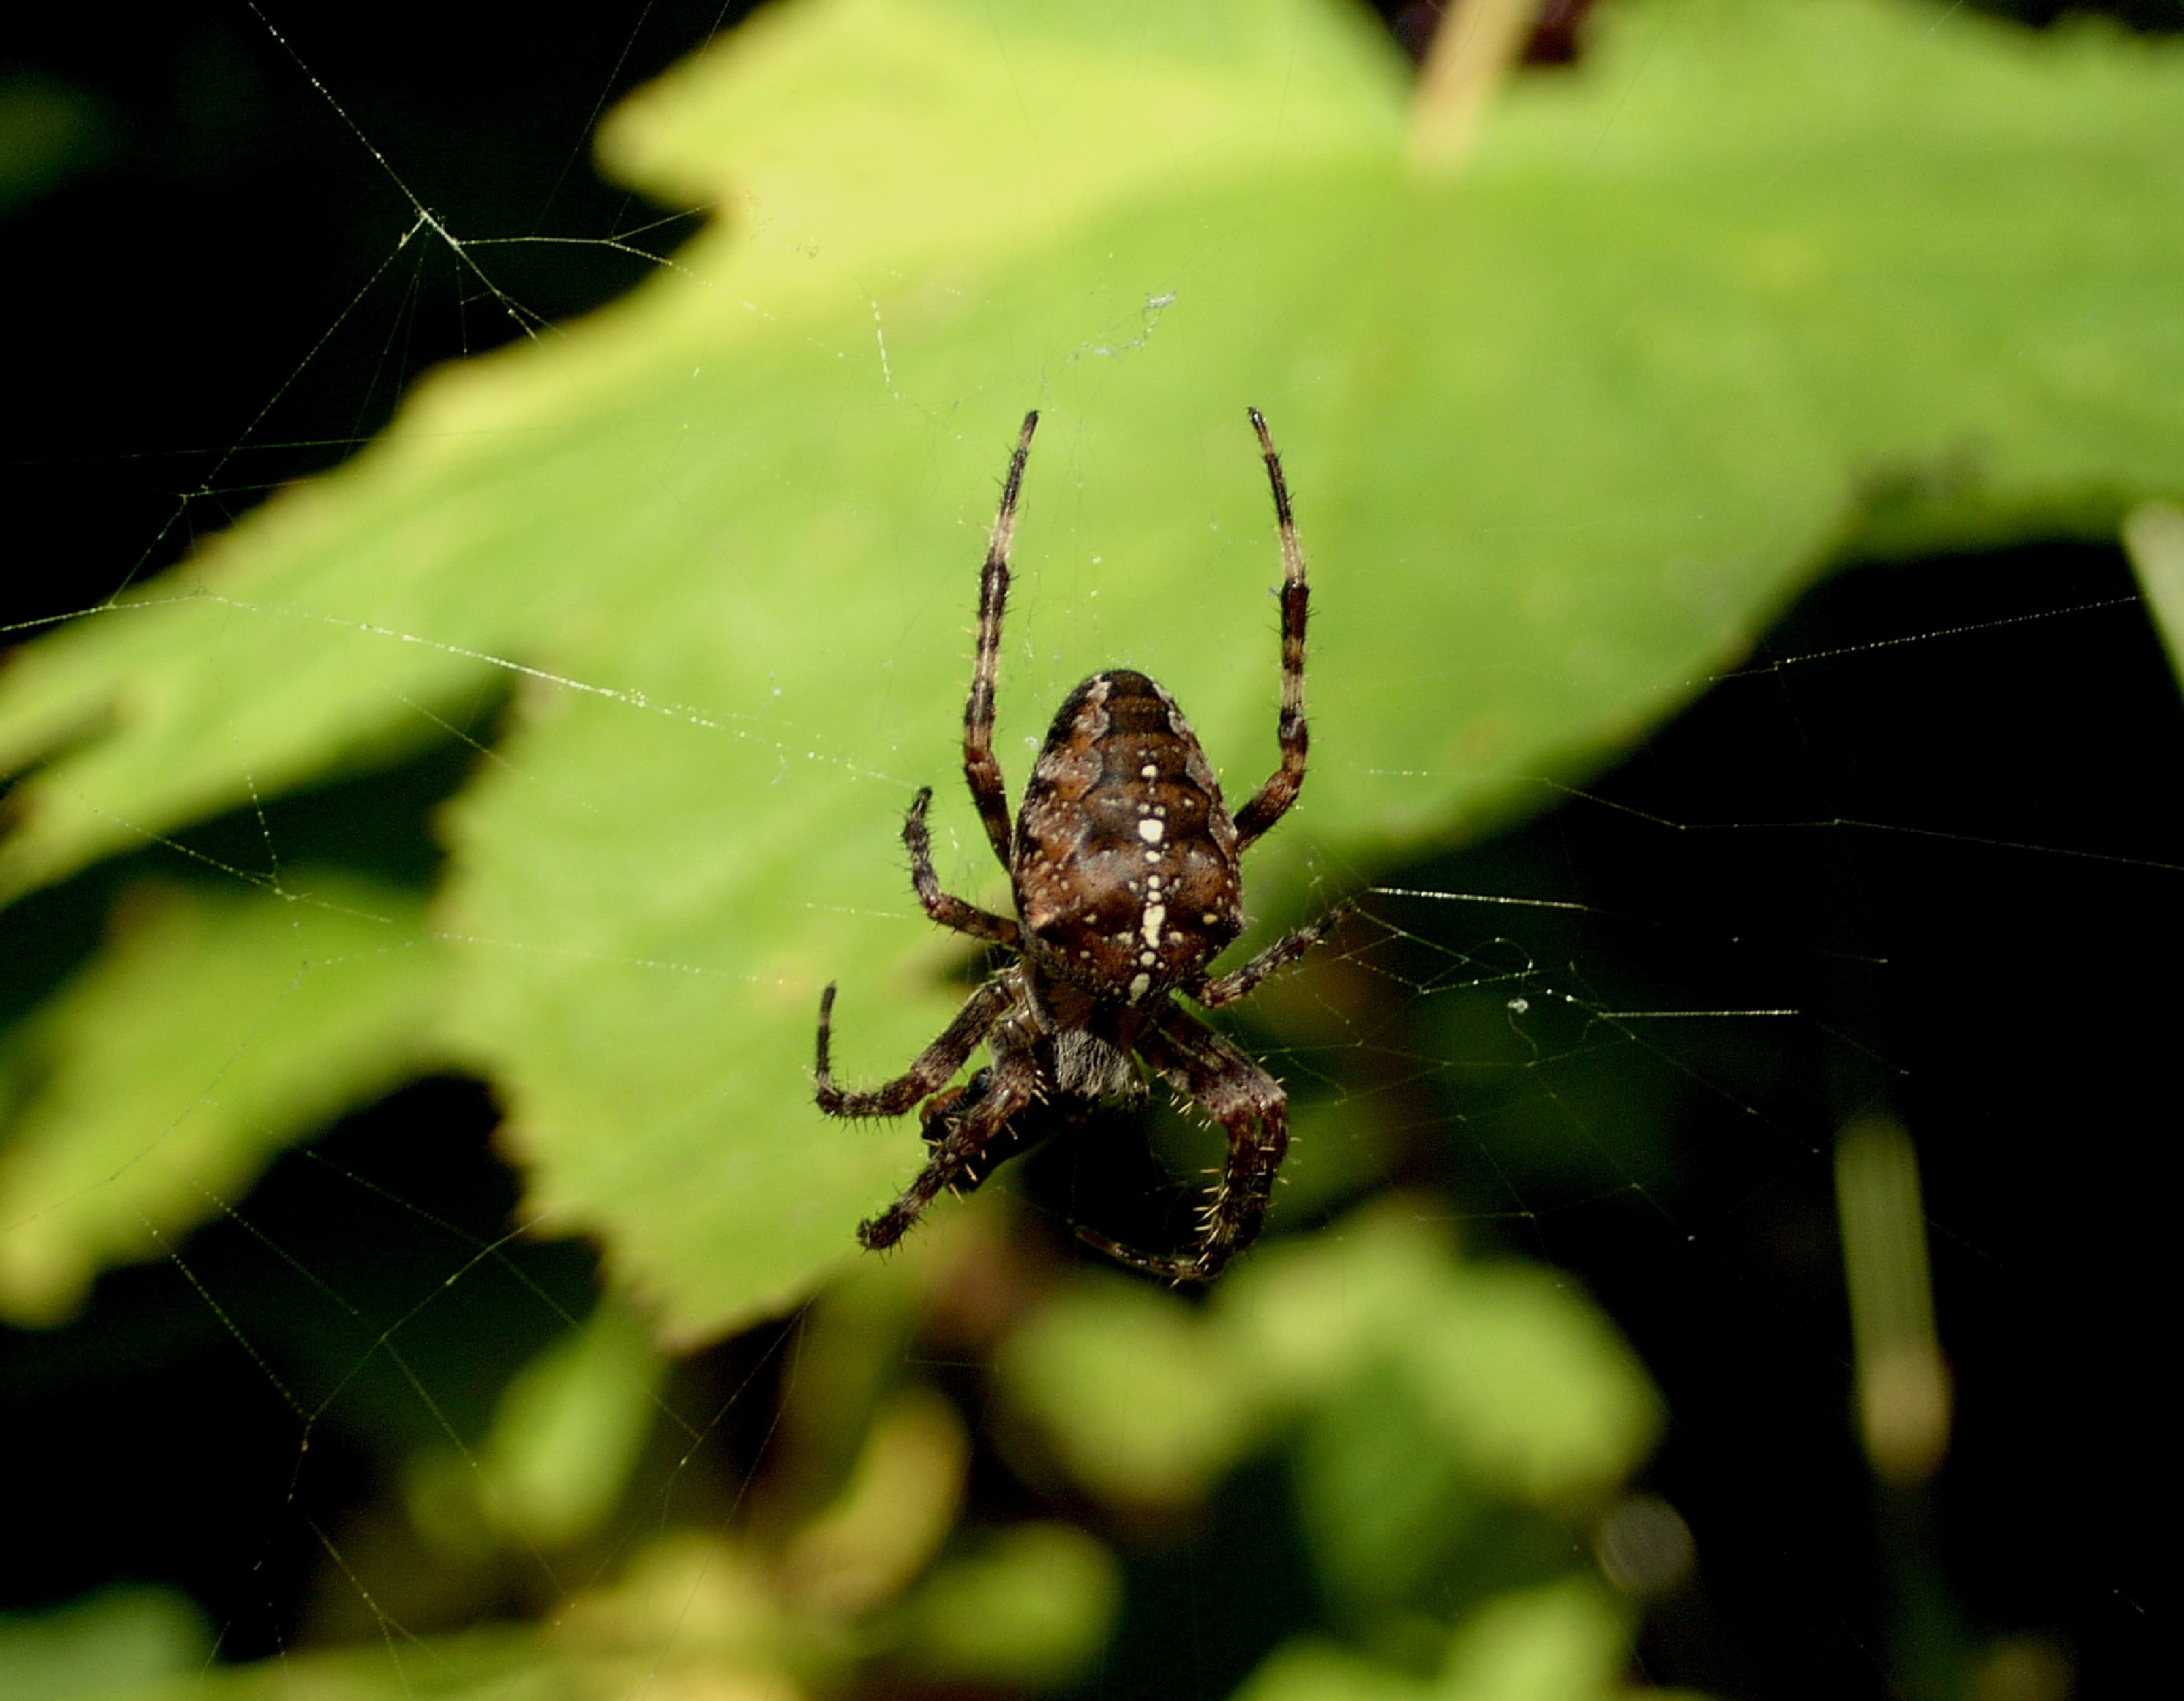
nature, photography, leaf, web, green, insect, fauna, invertebrate, spider web, close up, spider, outdoors, arachnid, argiope, macro photography, arthropod, european garden spider, araneus, orb weaver spider, yellow garden spider